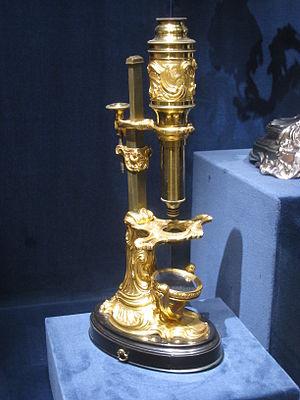
La science est l'ensemble des connaissances et études d'une valeur universelle, caractérisées par un objet et une méthode fondée sur des observations objectives vérifiables et des raisonnements rigoureux. On la divise communément en différents domaines qualifiés de sciences.